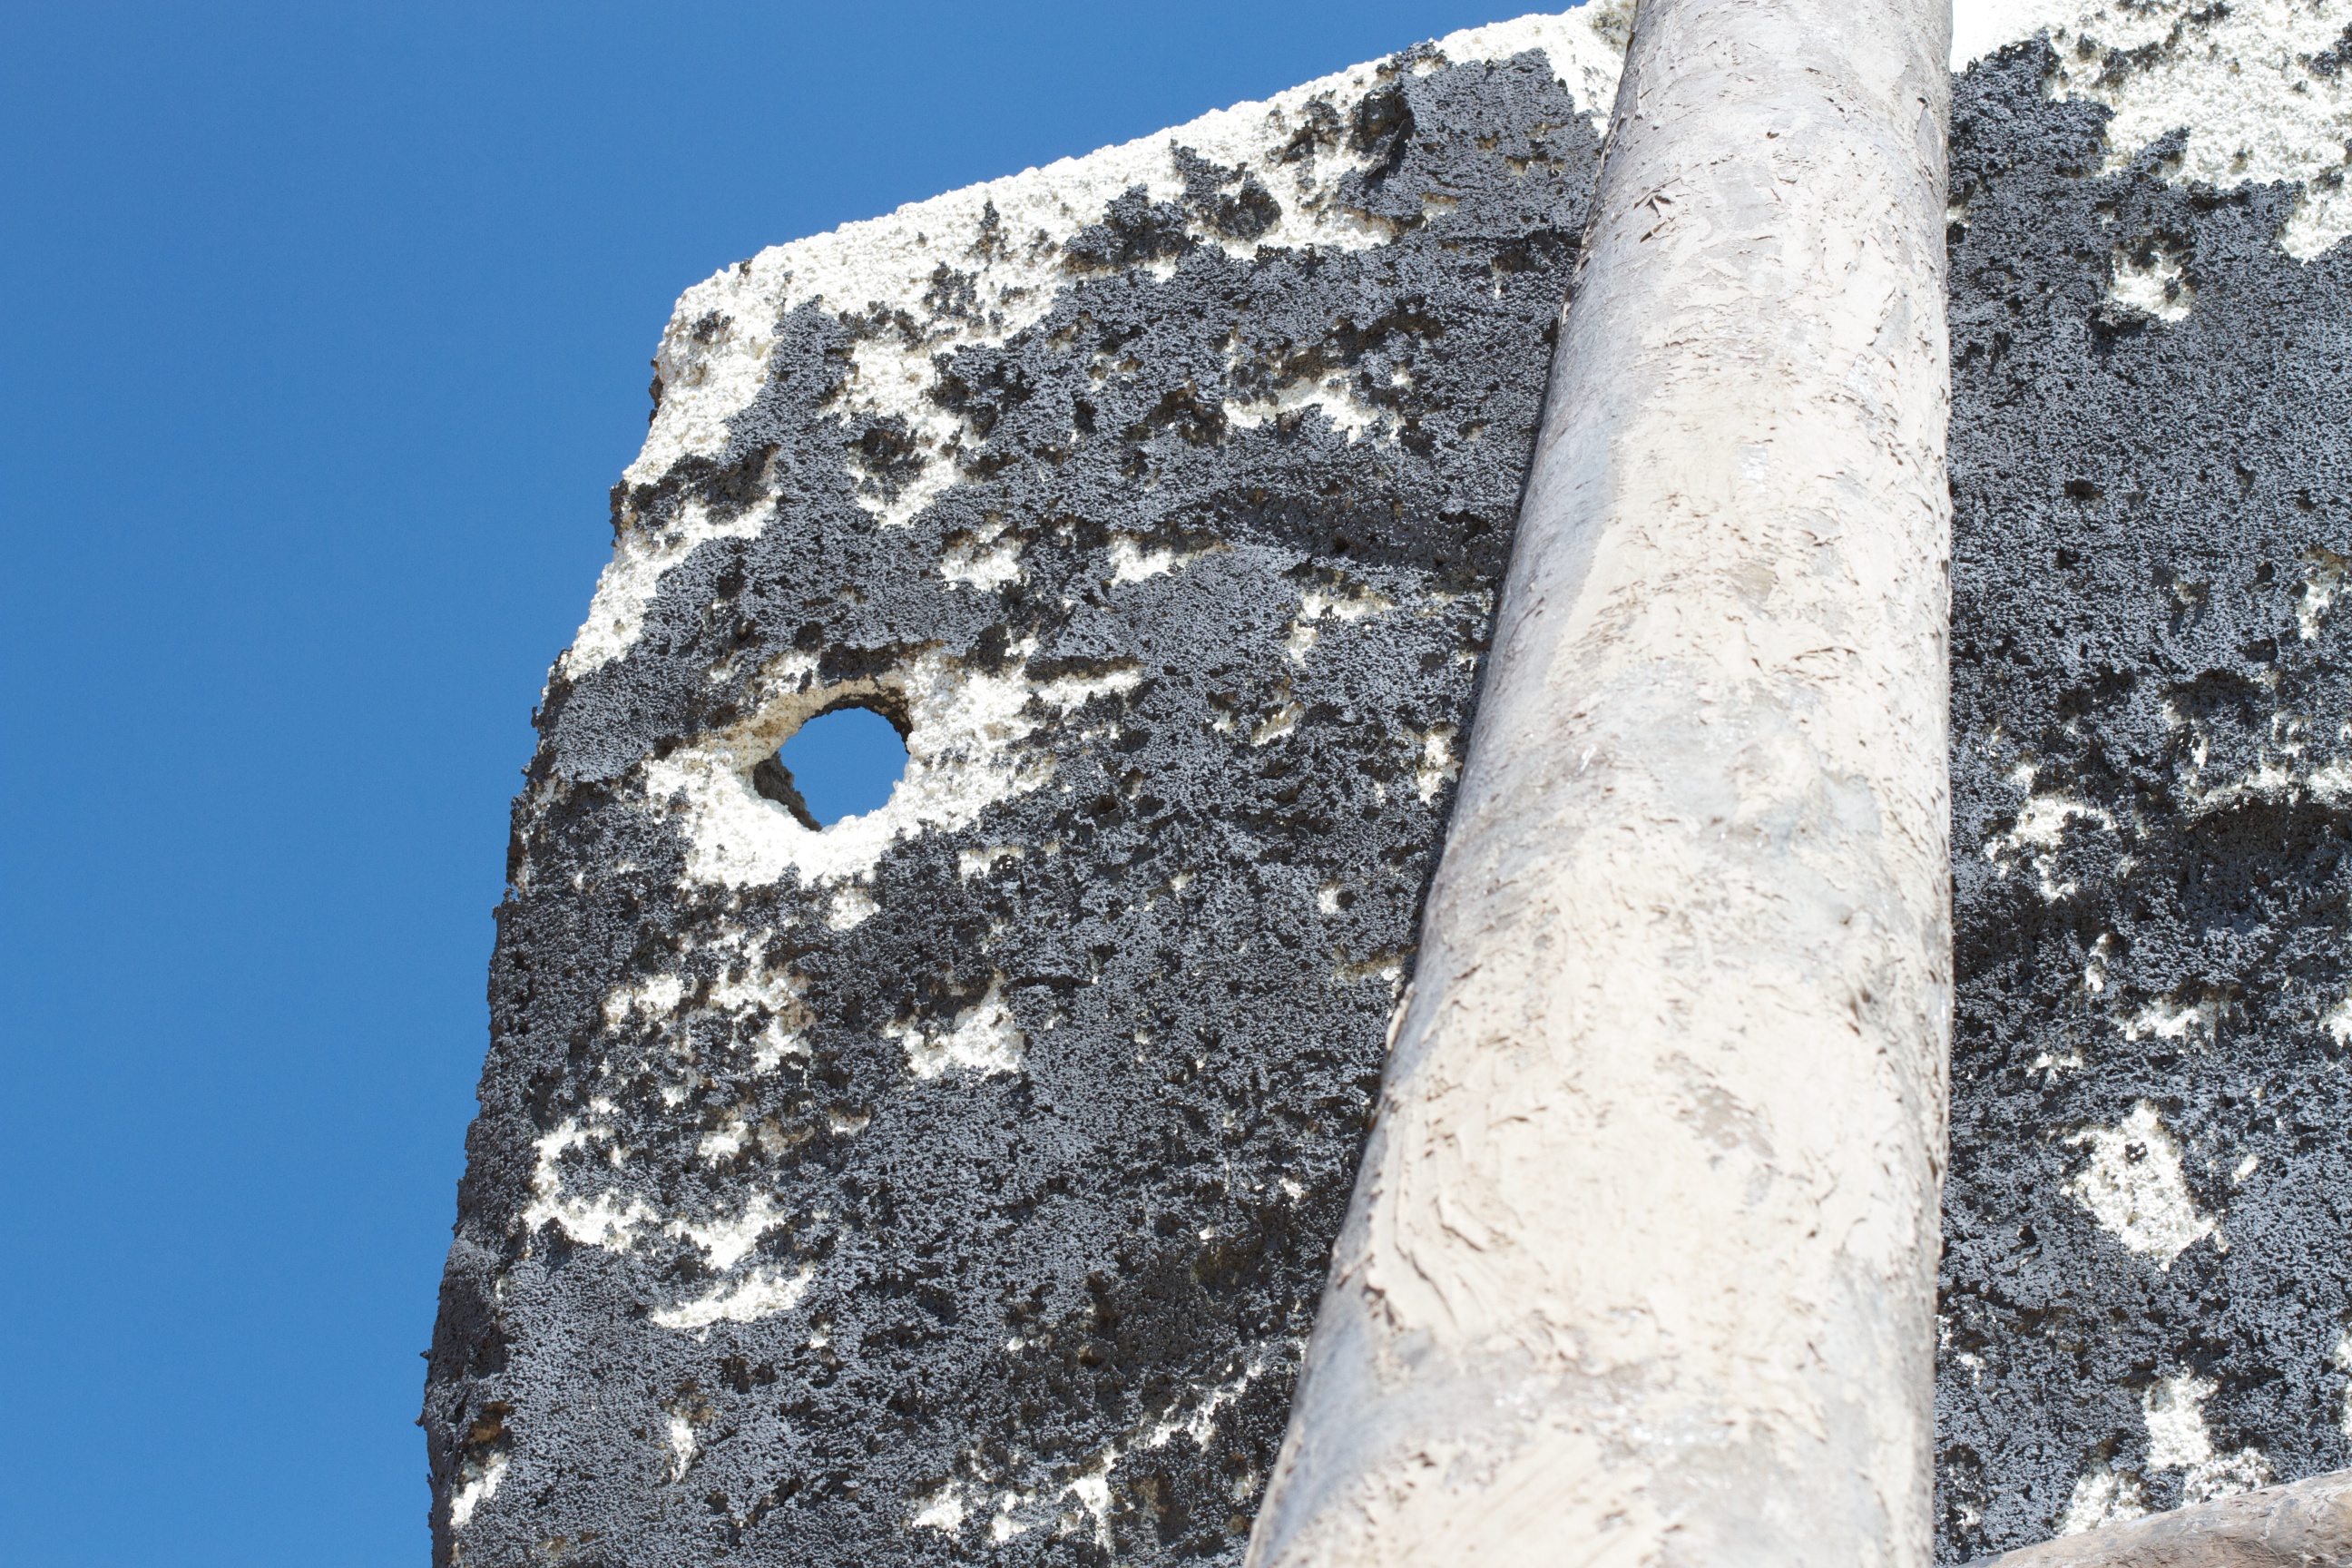
rock, snow, wall, material, geology, monolith